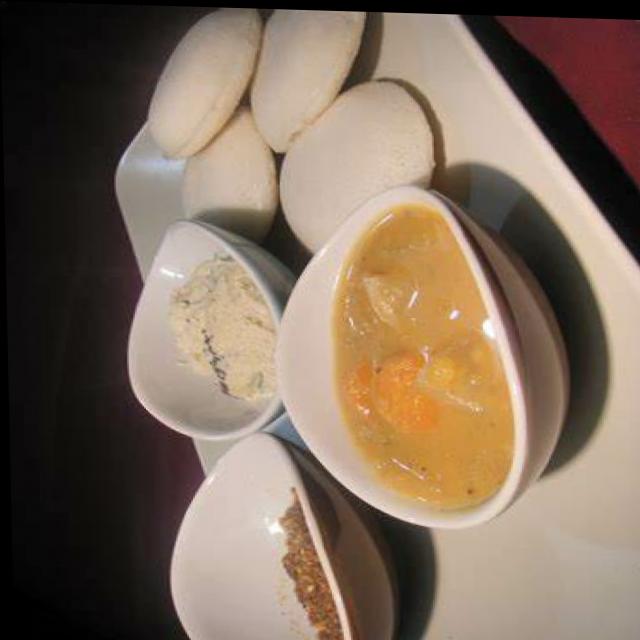
Dish: idli